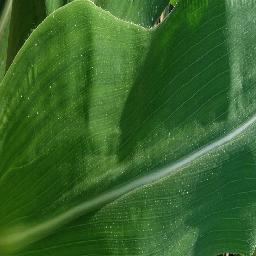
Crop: corn
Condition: (maize)_healthy